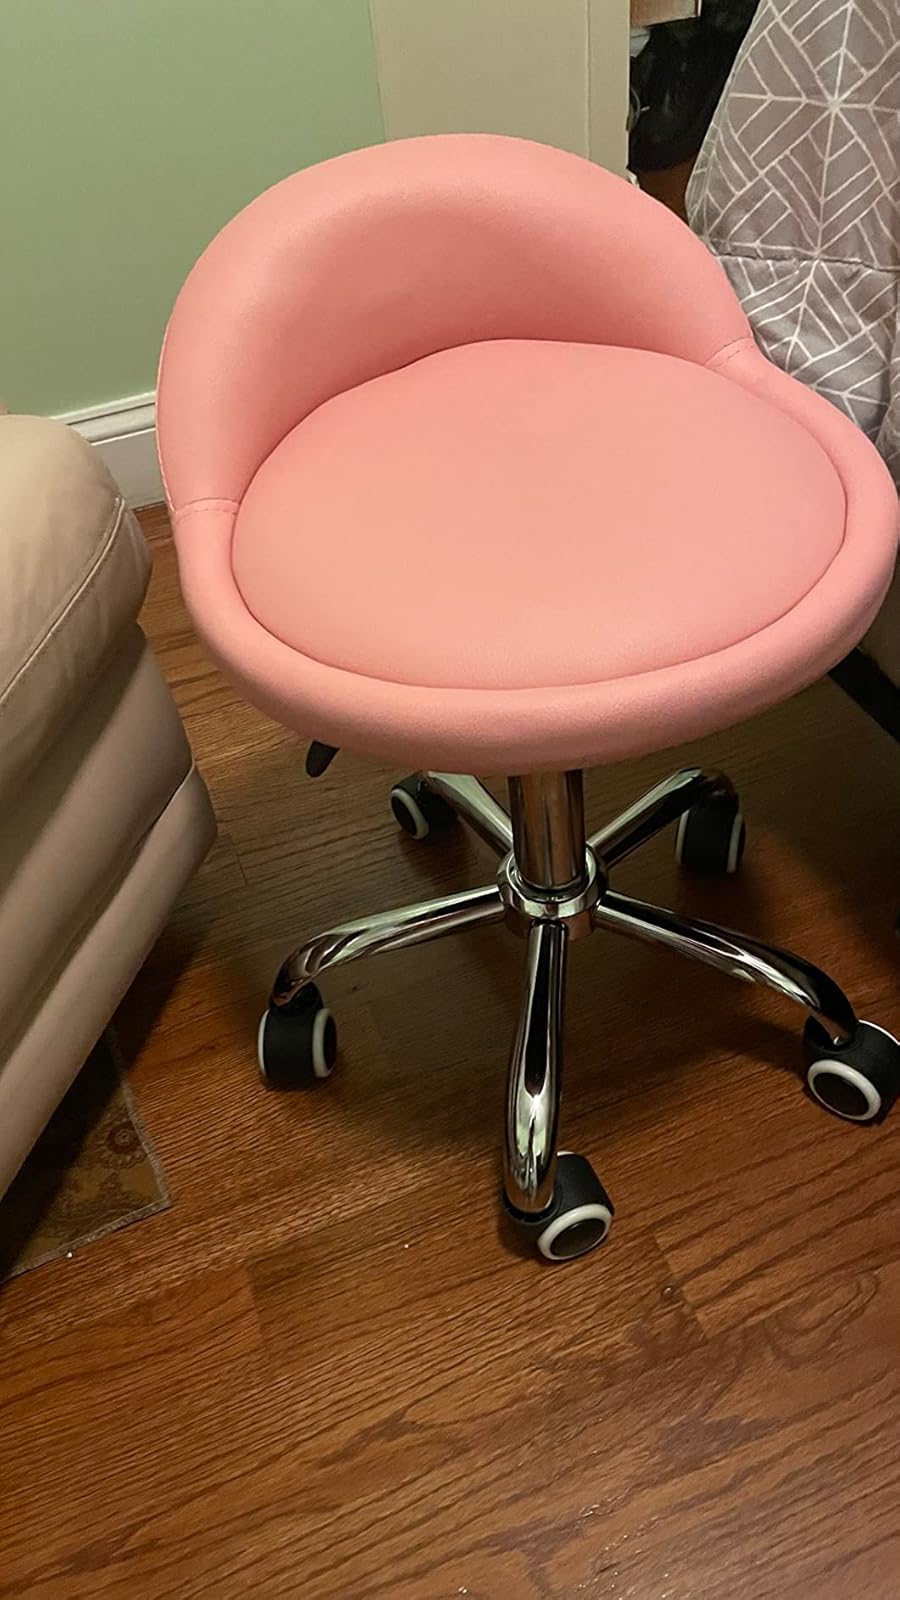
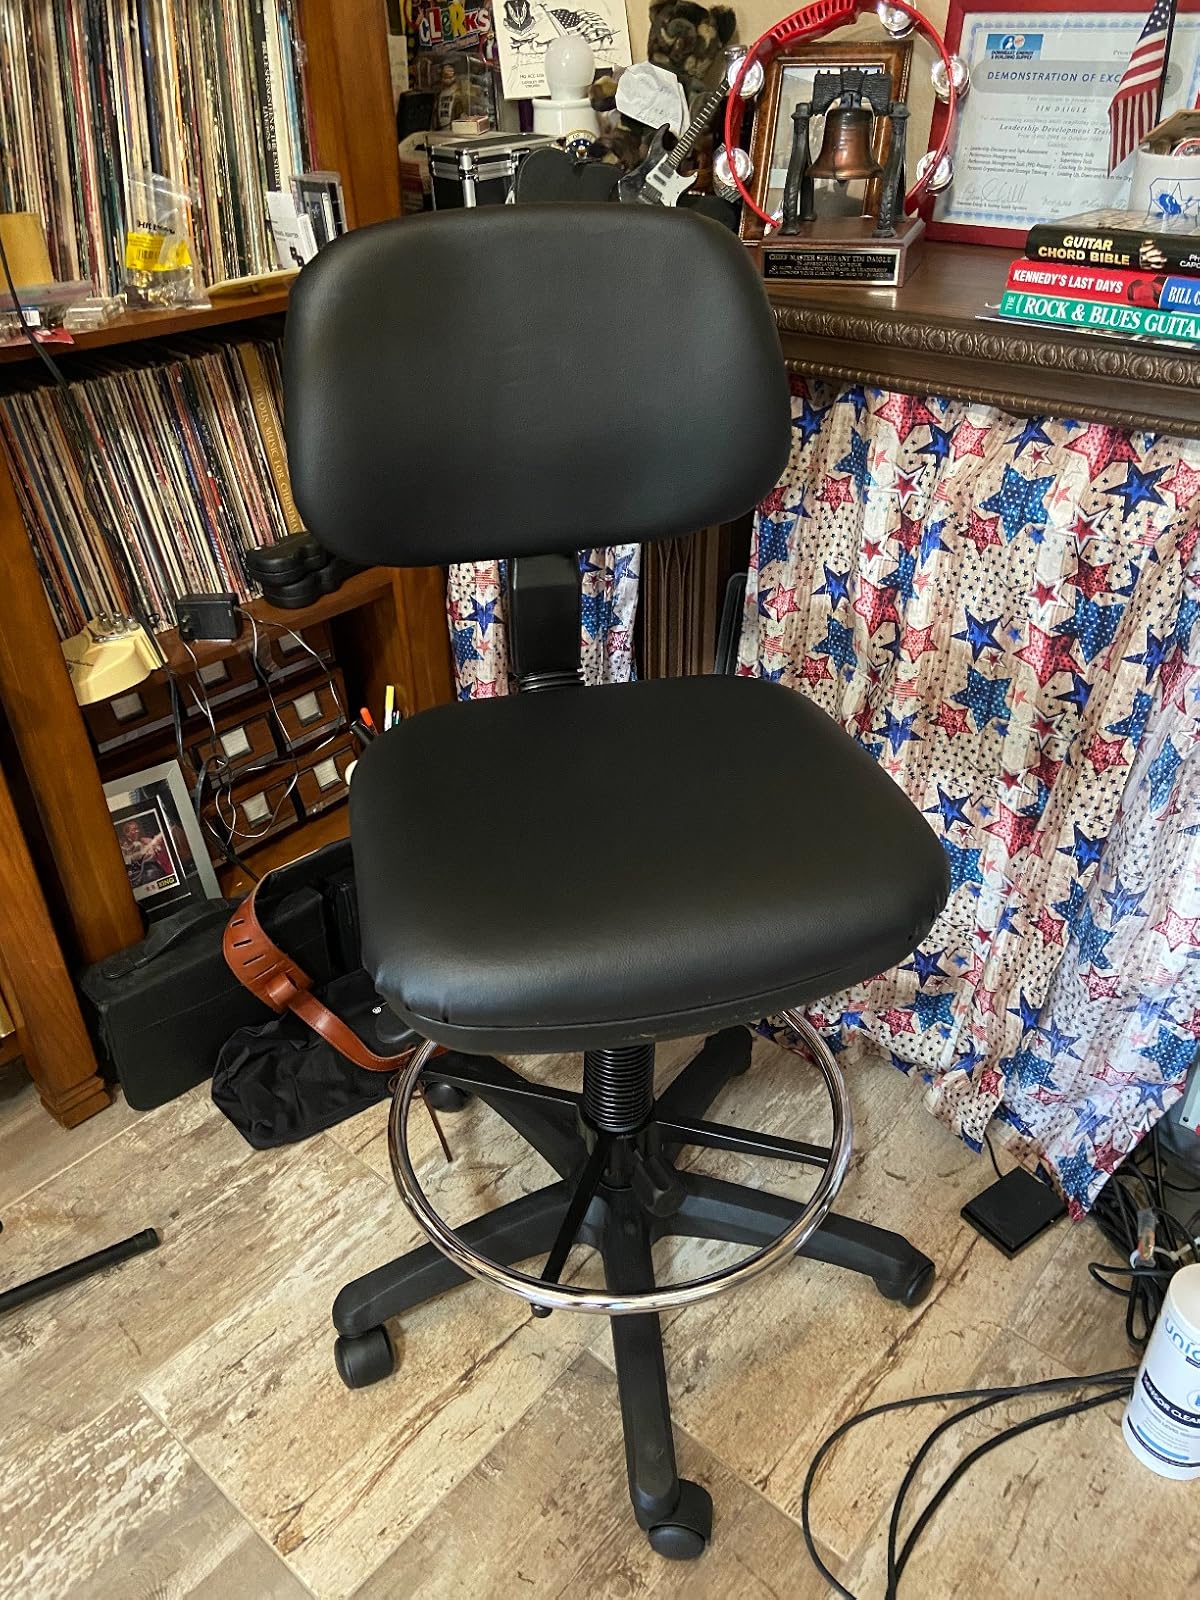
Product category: items_chair
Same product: no